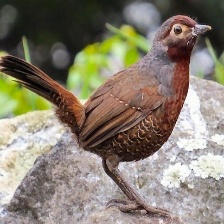
Species: BLACK THROATED HUET
Scientific name: PTEROPTOCHOS TARNII